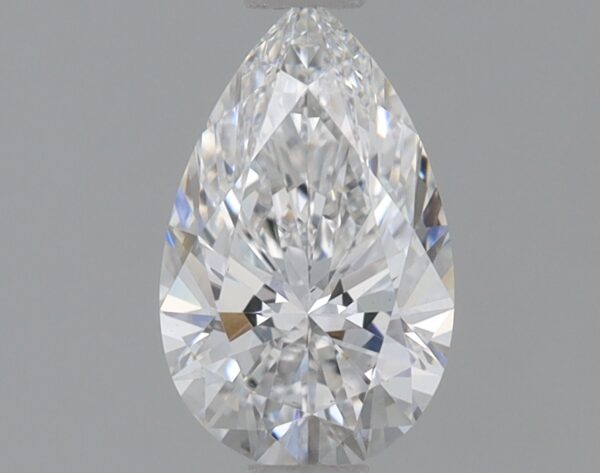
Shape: pear
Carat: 0.7
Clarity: VS1
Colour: E
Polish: EX
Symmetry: EX
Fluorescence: NONE
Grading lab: IGI
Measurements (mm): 7.86 x 4.89 x 3.11